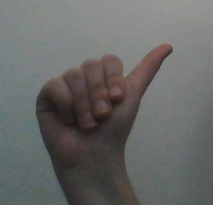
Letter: dhad